Hafu (film)

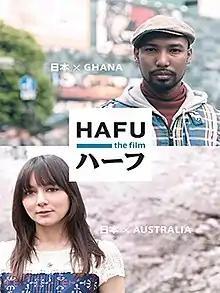
Film poster

Hafu: The Mixed-Race Experience in Japan is a 2013 Japanese documentary film that explores the intricacies of mixed-race, ethnically half Japanese people called hāfu and their multicultural experiences in modern Japan. The film featured hāfu people share their experiences. Such as those who've lived their whole life in Japan. Or those who arrived later in life and others are in between. The contrast between Japanese and other cultures can be akin to two different worlds. It sheds light on what it is like to be multiracial and multicultural in a homogeneous Japan. It seeks to answer the question what does it mean to be hāfu? What does it mean to be Japanese, and what does it mean for Japan?